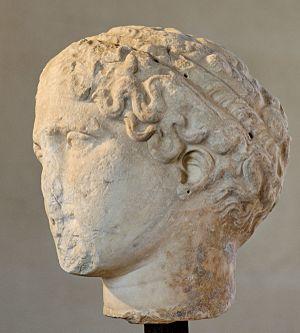
Tête Weber-Laborde, généralement considérée comme la tête d'Iris, figure N du fronton Est du Parthénon. Marbre du Pentélique, vers 447-433 av. J.-C.
Les marbres du Parthénon, connus en Angleterre sous le nom de marbres d’Elgin, sont les sculptures de marbre du Parthénon que Lord Elgin, ambassadeur britannique à Constantinople, fit envoyer à Londres en 1801-1802.